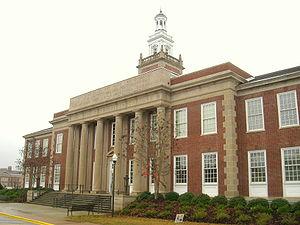
L'Alabama /alabama/ est un État du Sud des États-Unis ayant pour capitale Montgomery, et pour plus grandes villes Birmingham et Mobile. Avec 4 779 736 habitants en 2010, population estimée à 4 903 185 habitants en 2019, répartie sur une superficie de 135 765 km², l'État est le 23ᵉ du pays par sa population et le 30ᵉ par sa taille. Il est entouré par quatre États : le Mississippi à l'ouest, le Tennessee au nord, la Géorgie à l'est et la Floride au sud. Une petite bande de territoire lui donne en outre accès aux rives du Golfe du Mexique, et la partie sud des Appalaches se trouve au nord de l'État. Il comporte 67 comtés. Emblématique du Sud profond et connu à ce titre comme le « Cœur de Dixie », l'Alabama se caractérise par un climat subtropical, une importance des traditions religieuses et du conservatisme ainsi qu'une forte proportion d'Afro-Américains dans sa population.